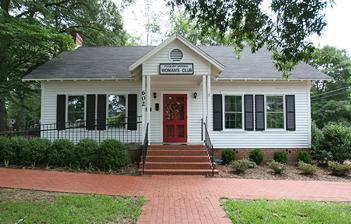
Building: Fuquay-Varina Woman's Club Clubhouse
Country: United States of America
Year built: 1937
Historic clubhouse in Fuquay-Varina, North Carolina, U.S. United States historic place Fuquay-Varina Woman's Club Clubhouse U.S. National Register of Historic Places Fuquay-Varina Woman's Club Clubhouse, July 2008 Show map of North Carolina Show map of the United States Location 602 N. Ennis St., Fuquay-Varina, North Carolina Coordinates 35°35′32″N 78°47′35″W / 35.59222°N 78.79306°W / 35.59222; -78.79306 Area 0.2 acres (0.081 ha) Built 1937 ( 1937 ) Architectural style Bungalow/craftsman NRHP reference No. 07000352 Added to NRHP April 24, 2007 Fuquay-Varina Woman's Club Clubhouse is a historic Woman's Club clubhouse located at Fuquay-Varina , Wake County, North Carolina .  It was built in 1937, and is a one-story, T-shaped, Bungalow / American Craftsman influenced frame building.  The building consists of a rectangular meeting room measuring 24 feet by 40 feet, and a 14 feet by 24 feet rear ell containing the kitchen, a small pantry and a bathroom . It was listed on the National Register of Historic Places in 2007. References